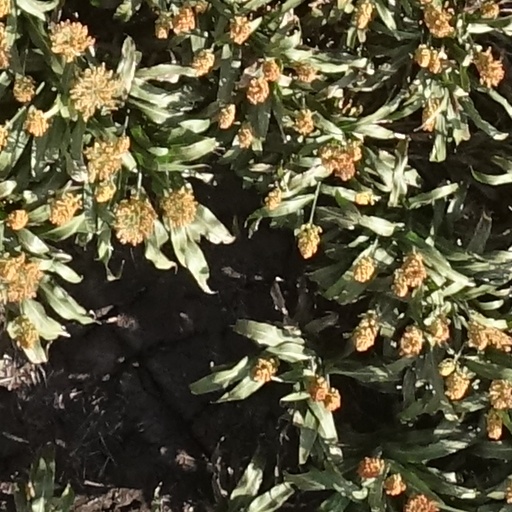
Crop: sorghum